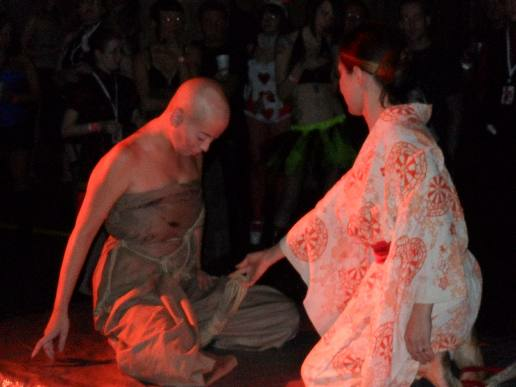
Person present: Yes